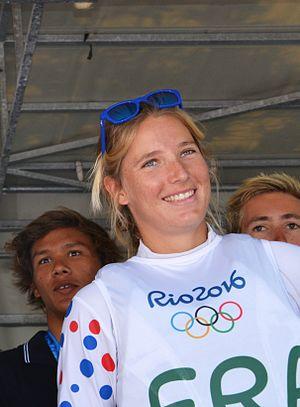
Mathilde de Kérangat (voile, laser radial) lors de l’accueil par La Rochelle des athlètes charentais-maritimes des Jeux Olympiques d’été 2016 de Rio de Janeiro. La Rochelle, Charente-Maritime, France.
Mathilde de Kerangat, née le 14 octobre 1991 à La Rochelle, est une skipper française.